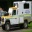
Label: ambulance